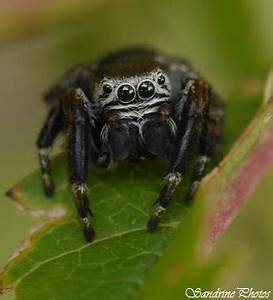
Label: ragno